Jervis Bay Territory

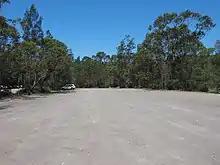
Murrays Beach carpark, originally cleared for the Jervis Bay Nuclear Power Plant project.

In 1969, Jervis Bay Territory was proposed as the site for a nuclear power plant but the proposal was cancelled in 1971. An access road had been constructed to the site, on the southeast corner of the bay near Murray's Beach and the site excavated and levelled. The levelled site is now the car park for Murrays Beach and its adjacent boat ramp.